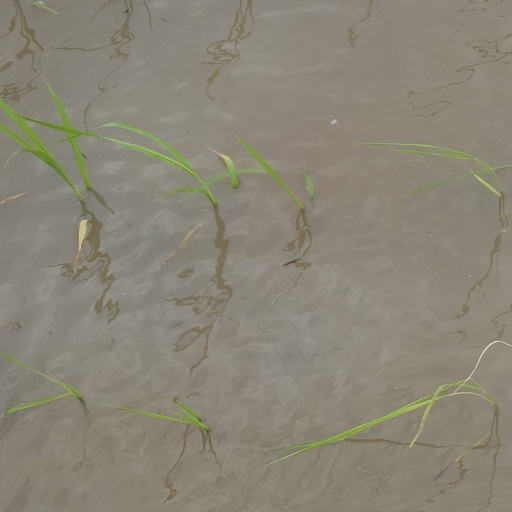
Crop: rice